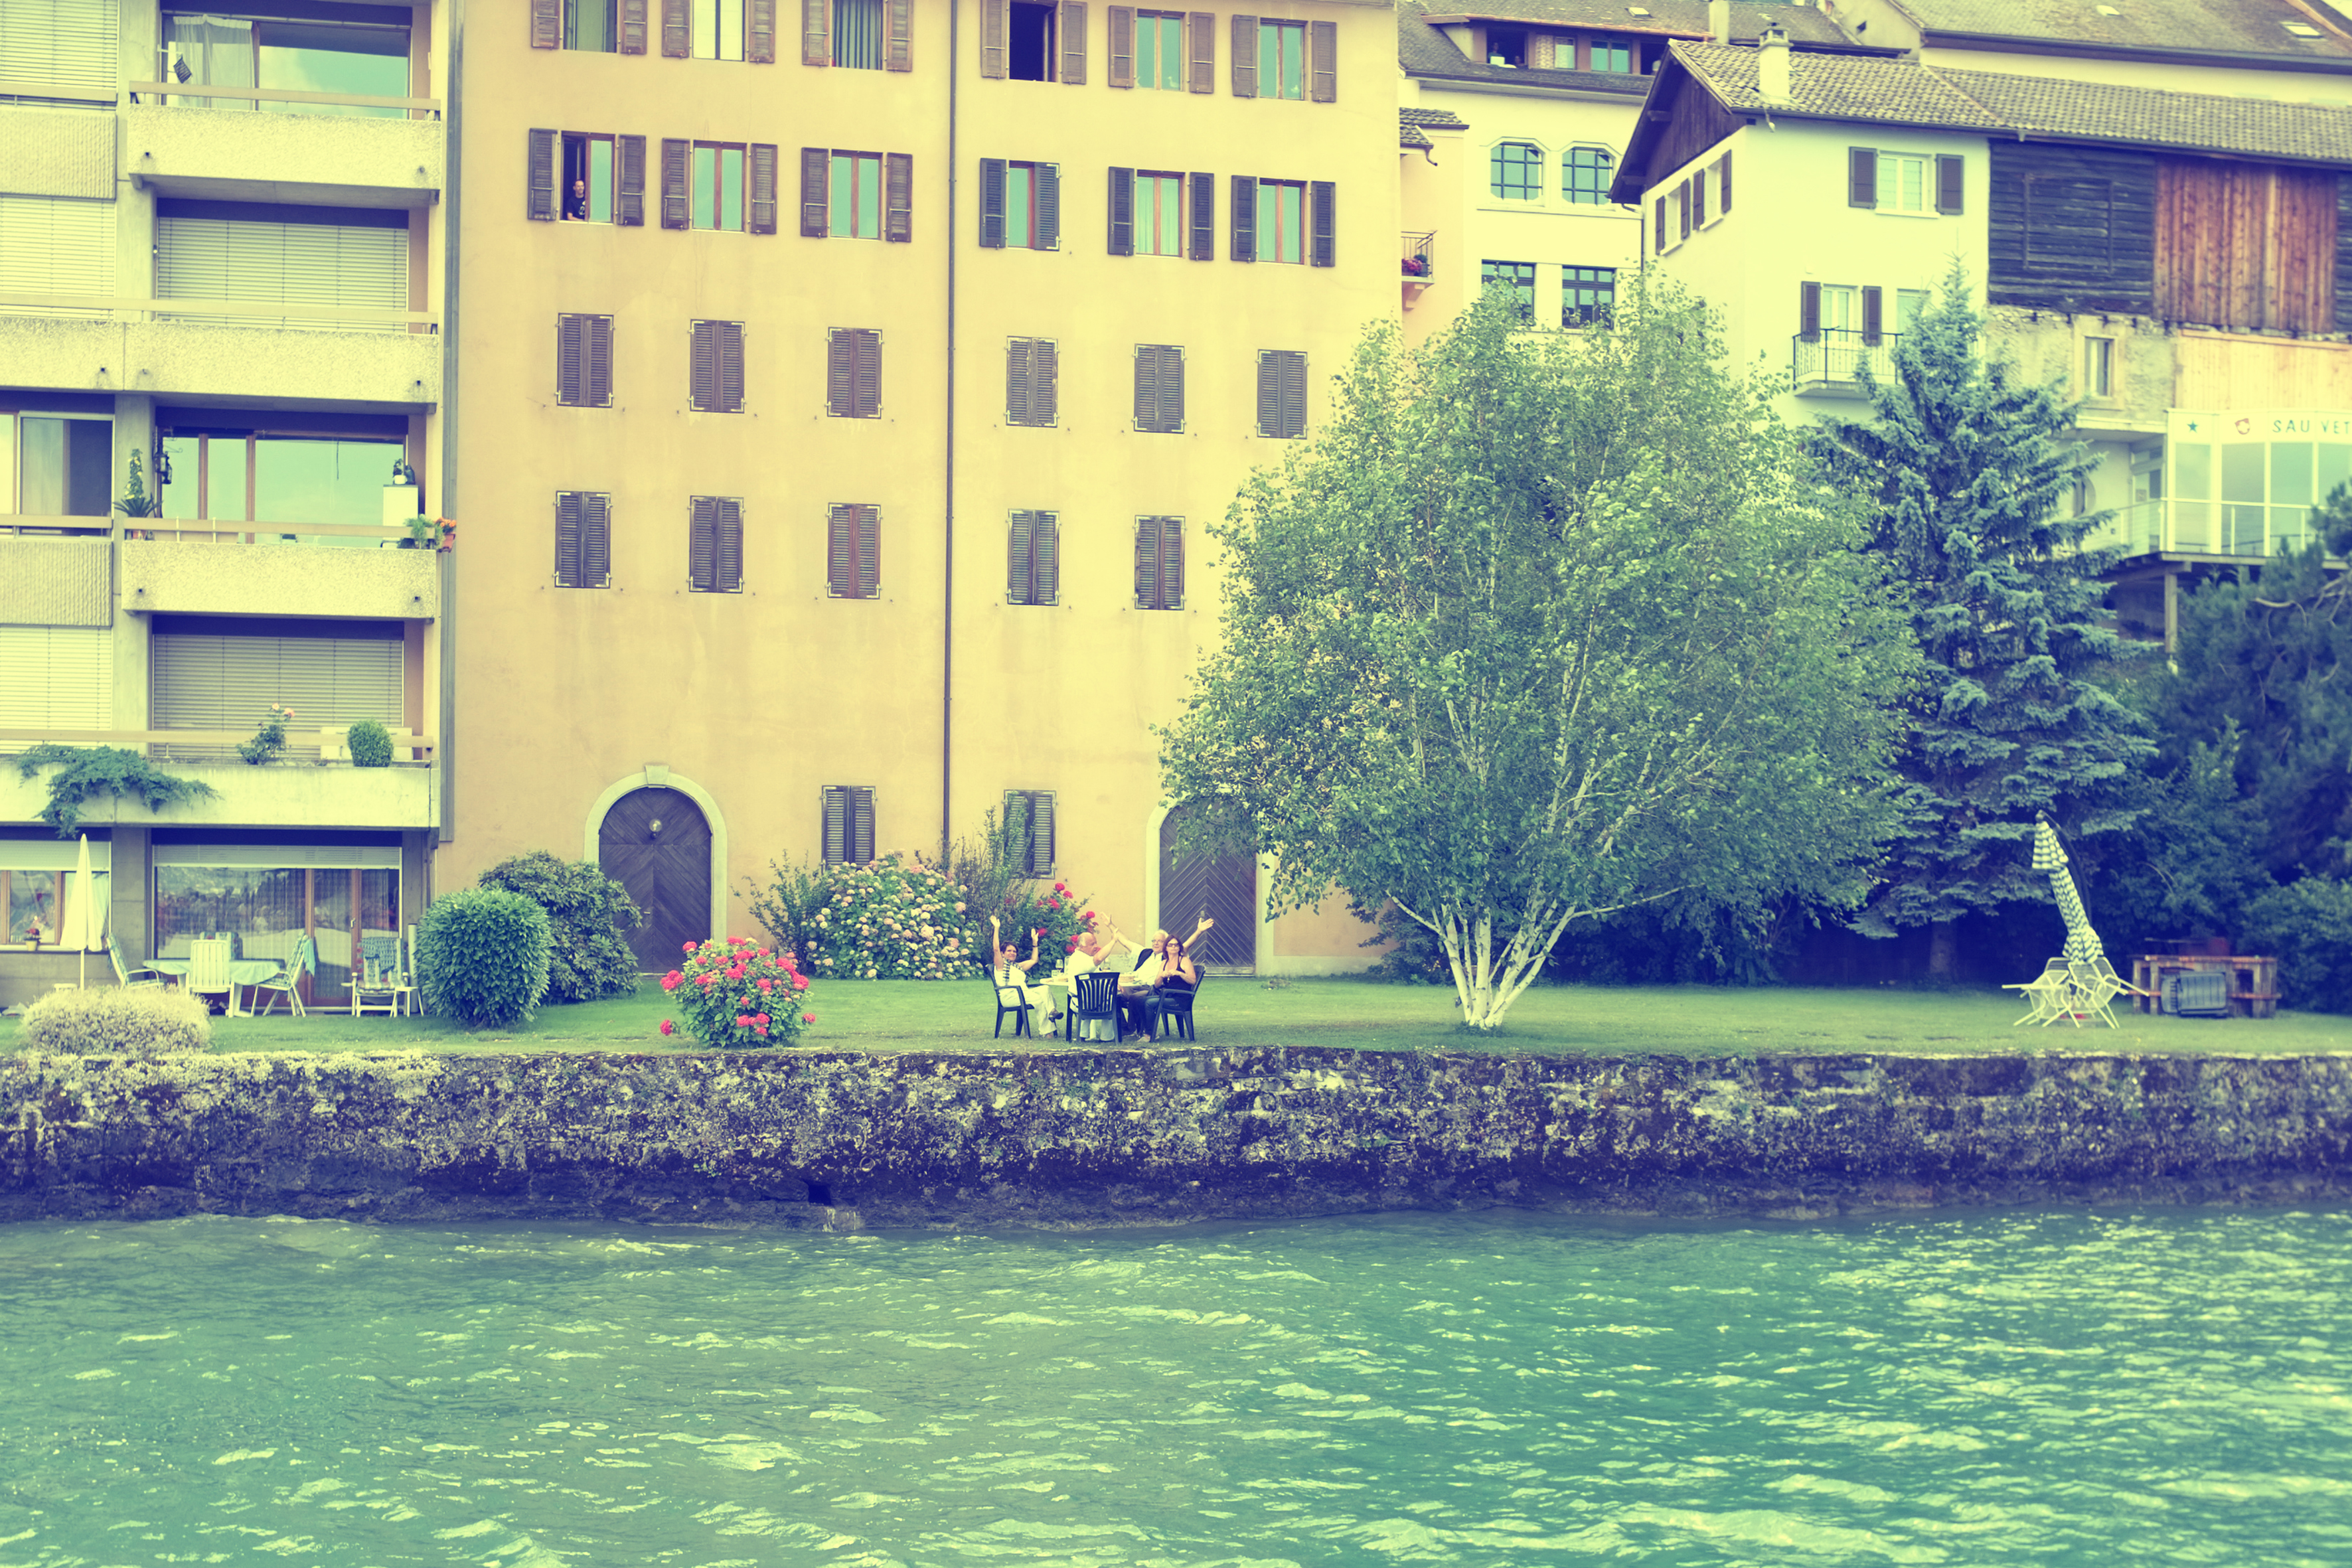
tree, water, boat, street, urban, fujifilm, reflection, waterway, jazz, 2012, x100, switzerland, estate, fuji, montreux, finepixx100, jazzboat